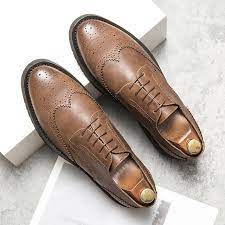
Label: Brogue